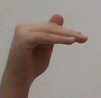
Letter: khaa